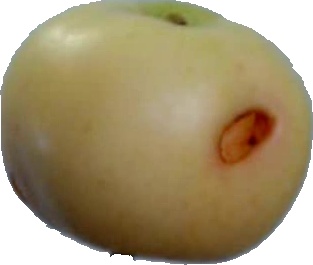
Label: apple_6